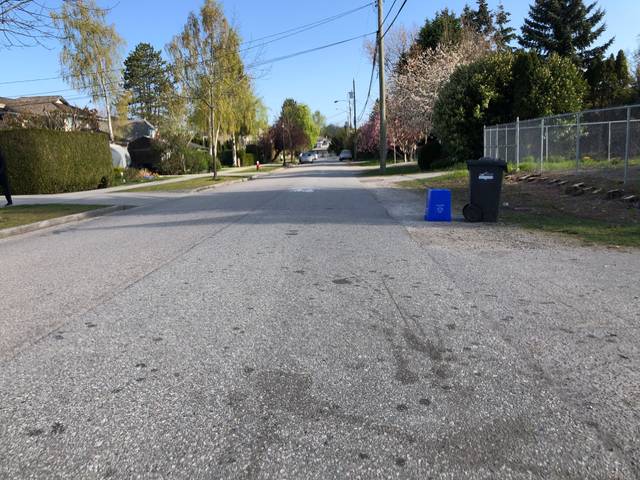
Region: Canada
Coordinates: 49.161, -123.12